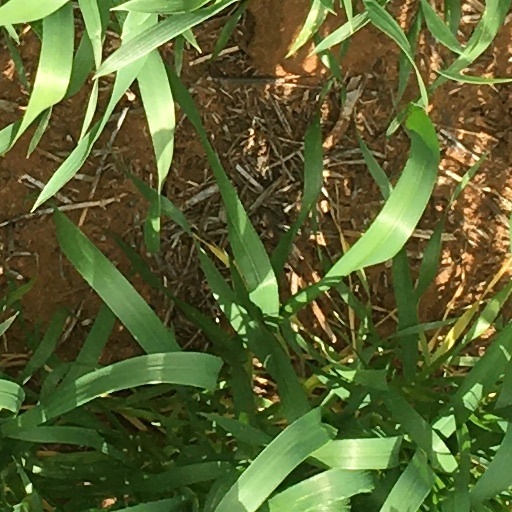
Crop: wheat